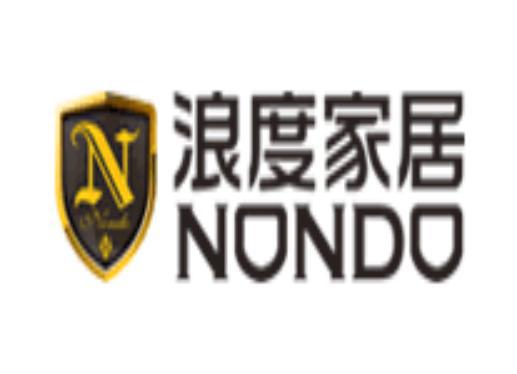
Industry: Necessities